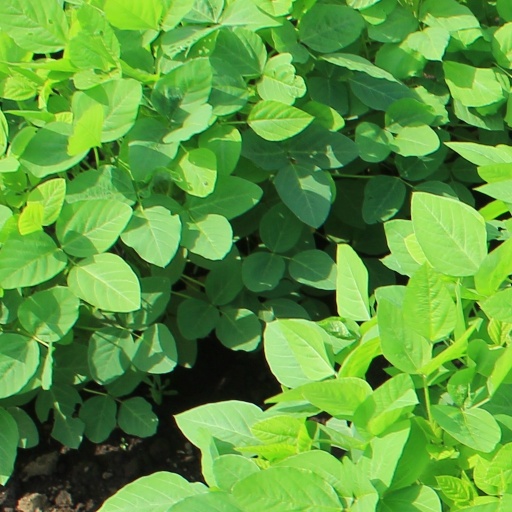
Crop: soybean